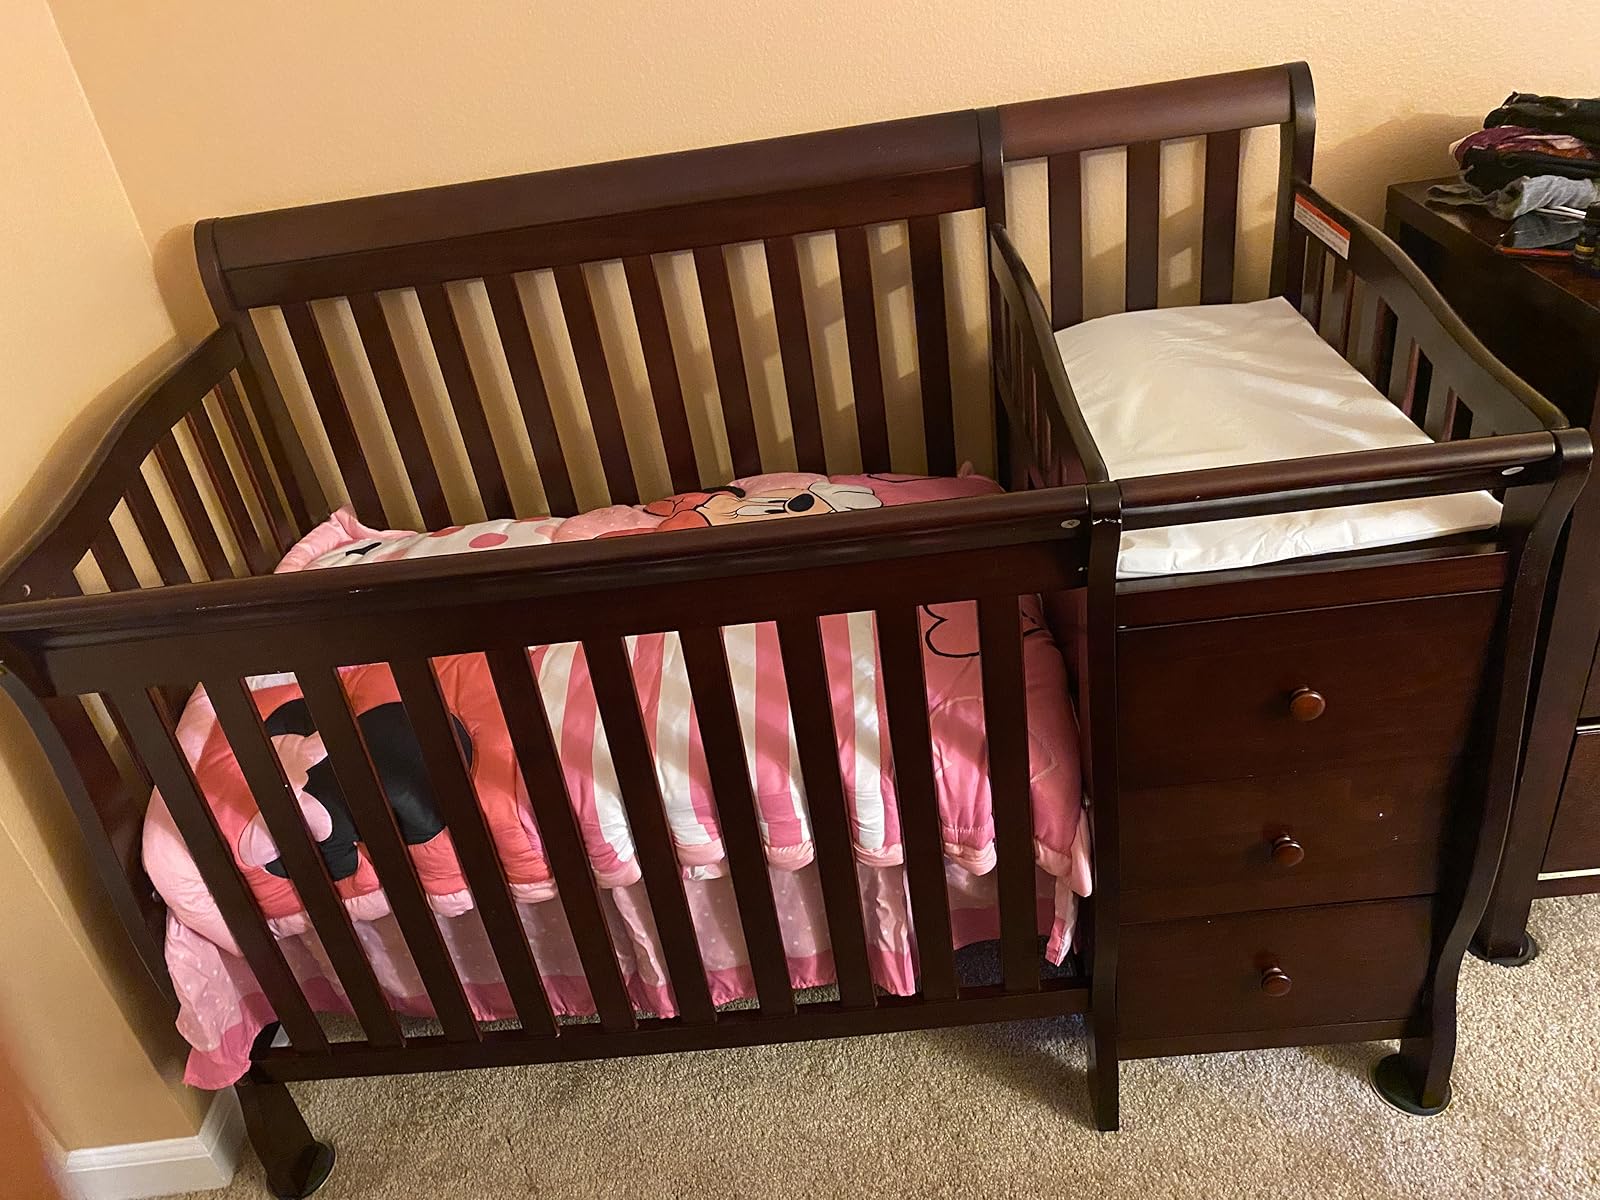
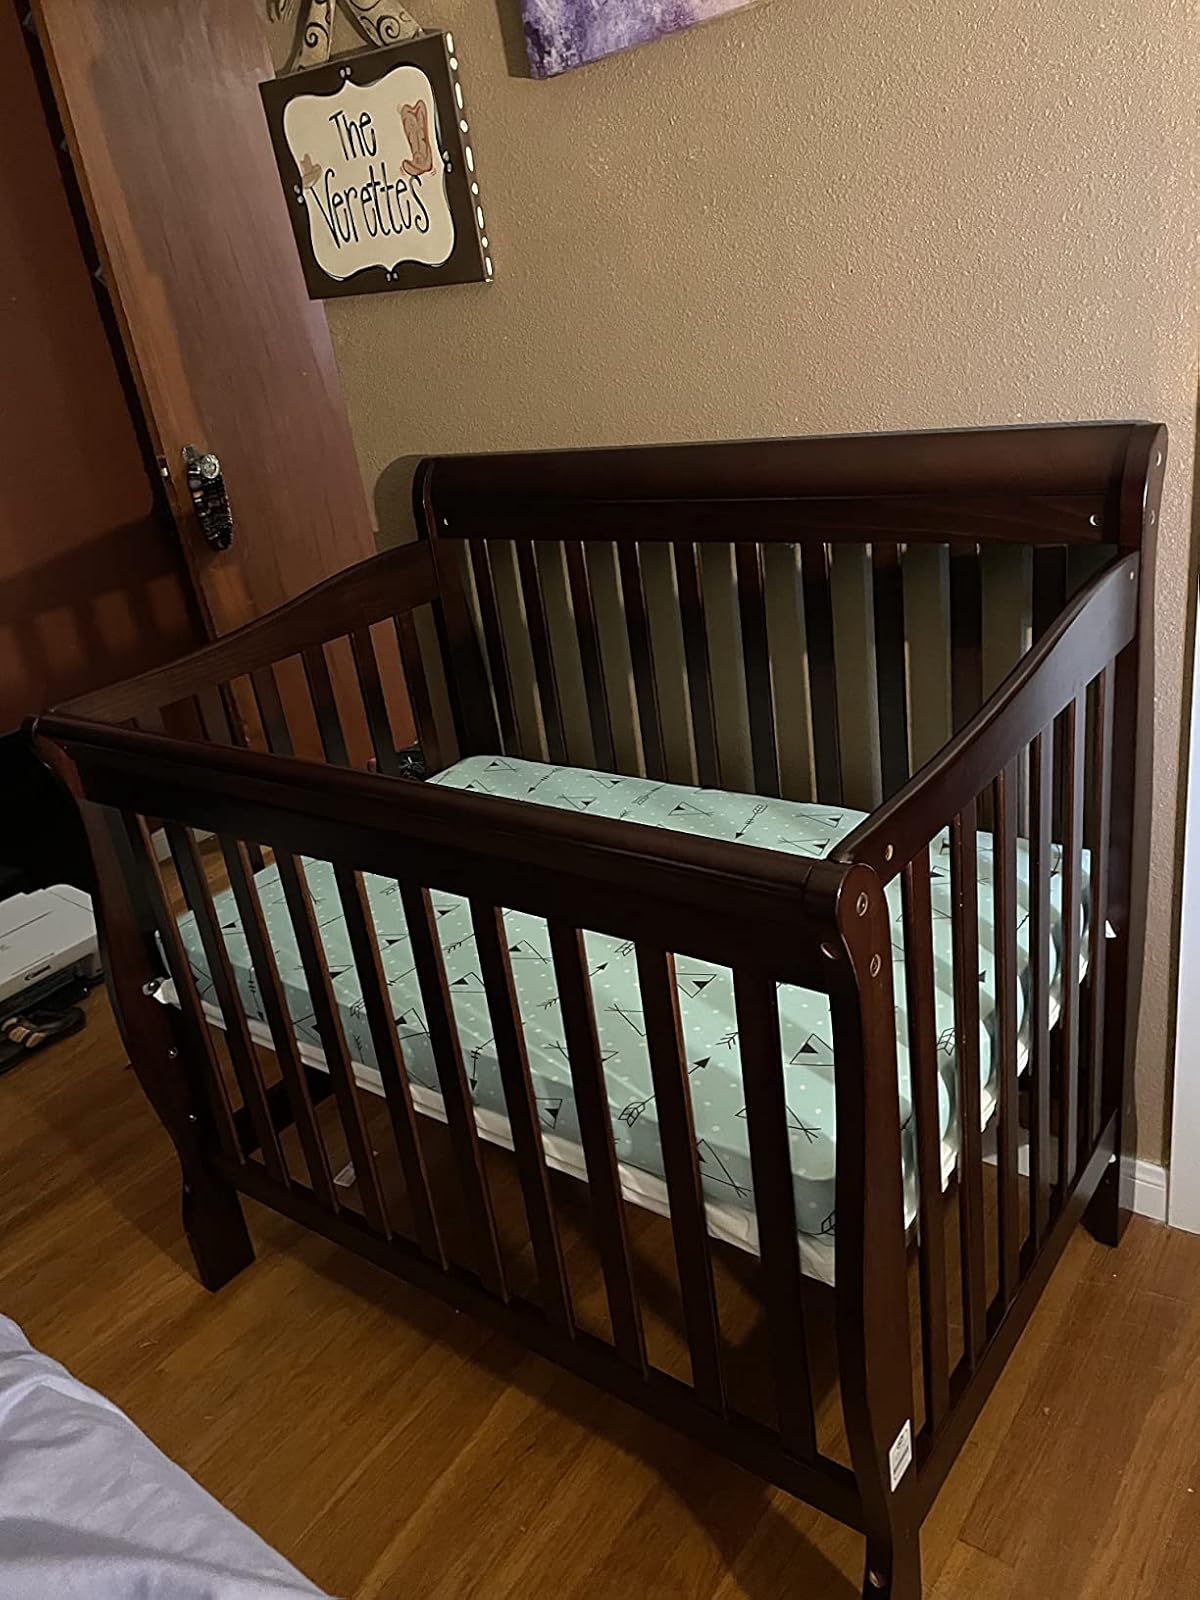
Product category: products_crib
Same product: no